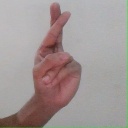
अक्षर: र